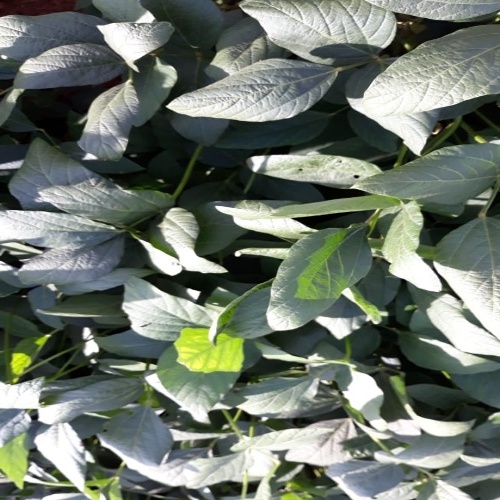
Label: Diabrotica_speciosa